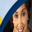
Label: woman